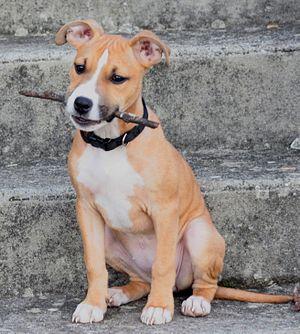
4 Mois femelle Amstaff (Cristal Hearts)
L’American terrier, aussi connu sous les diminutifs am staff, amstaff ou staff, est un chien du groupe 3 section 3 de la Fédération cynologique internationale.